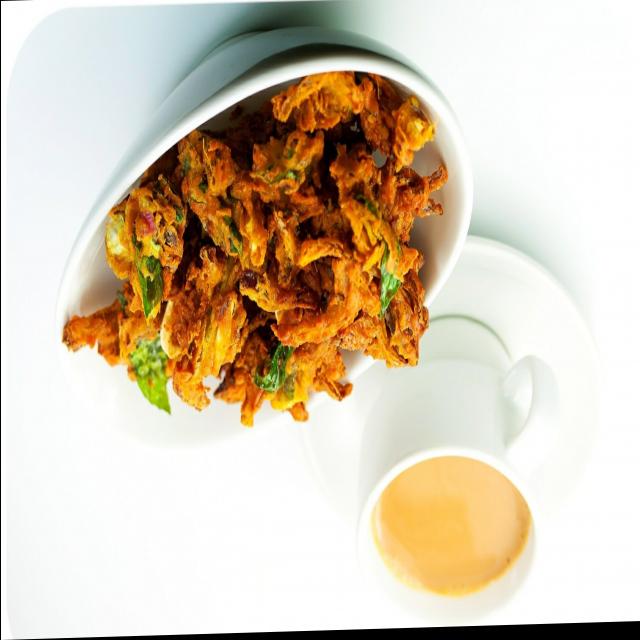
Dish: chai